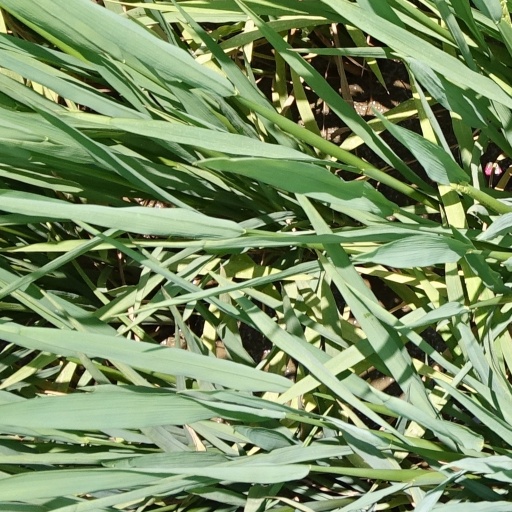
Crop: rice